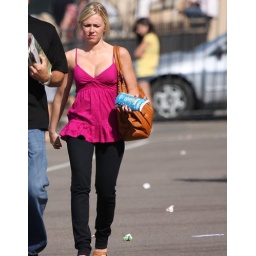
The girl in pink